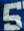
Number: 5